Vietnamese calendar

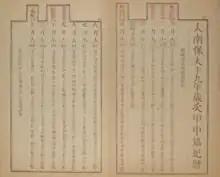
A calendar issued for the year Bảo Đại 19 (1944), entitled "Đại Nam Hiệp Kỷ Calendar of Giáp Thân (Wood Monkey) year Bảo Đại 19" (大南保大十九年歲次甲申協紀曆, "Đại Nam Bảo Đại thập cửu niên tuế thứ Giáp Thân hiệp kỷ lịch") showing all the national holidays and observations of the Nguyễn dynasty.

The Vietnamese calendar is a lunisolar calendar that is mostly based on the lunisolar Chinese calendar. As Vietnam's official calendar has been the Gregorian calendar since 1954, the Vietnamese calendar is used mainly to observe lunisolar holidays and commemorations, such as Tết Nguyên Đán and Tết Trung Thu.